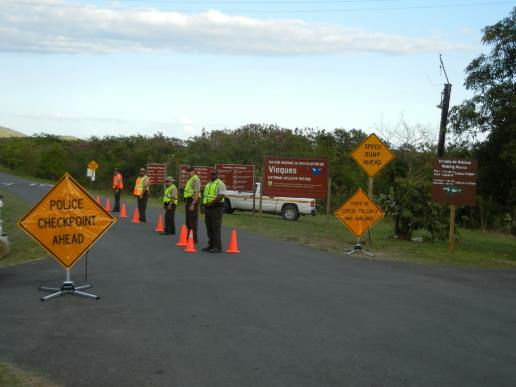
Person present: Yes